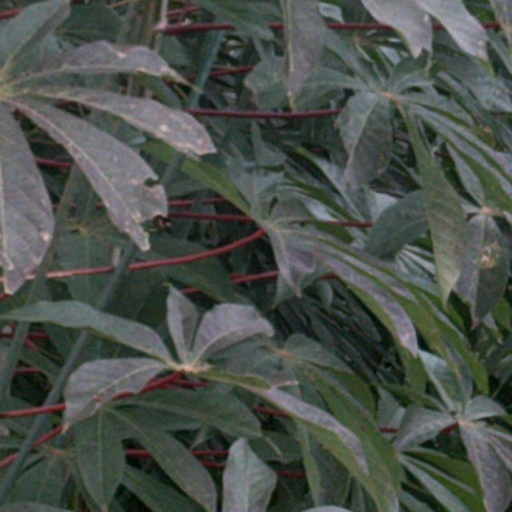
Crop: cassava